1 Timothy 2:12

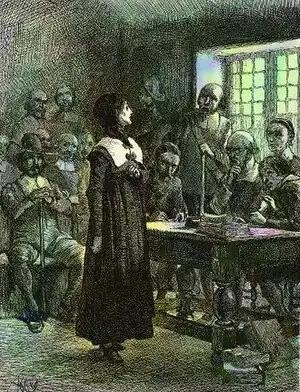
1 Timothy 2:12 was used in court against Anne Hutchinson

The verse was widely used to oppose all education for women, and all teaching by women, during the Renaissance and early modern period in Europe. It was cited frequently by those who wished to condemn women or believed them inferior to men. Ambrosiaster and 1 Timothy 2:12 were cited by John Knox in "The First Blast of the Trumpet Against the Monstruous Regiment of Women", a 1558 book attacking the idea of rule by queens and women in leadership on biblical grounds.